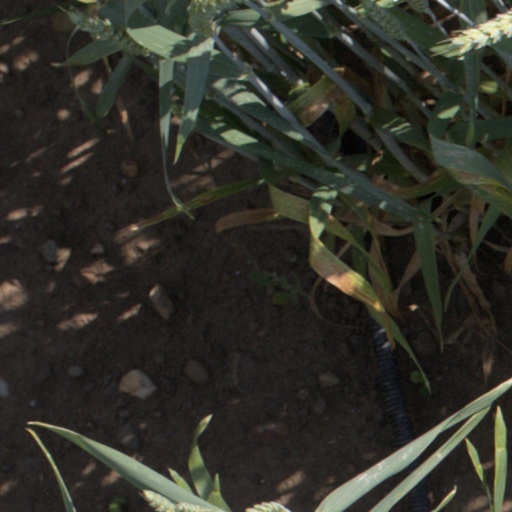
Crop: wheat